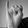
ASL letter: I